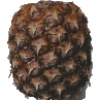
Label: pineapple